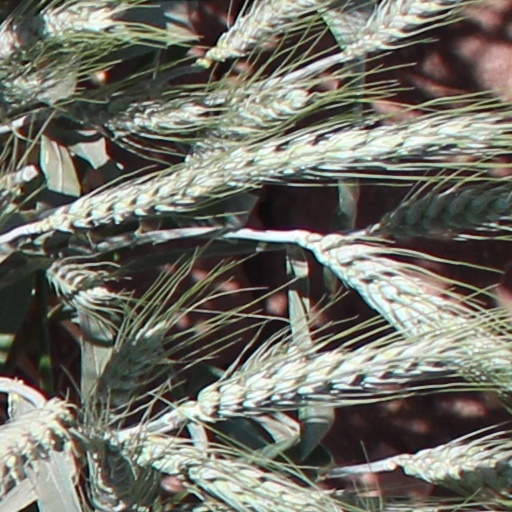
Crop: wheat